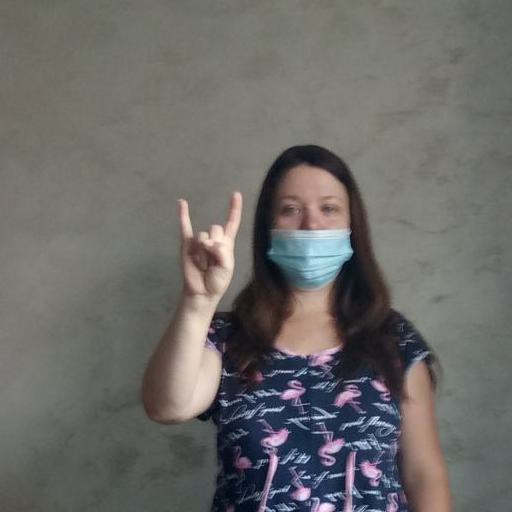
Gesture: rock